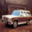
Label: automobile